Answer in natural language. Which object is closer to the camera taking this photo, Doorway (highlighted by a red box) or black wooden chair with four legs (highlighted by a blue box)? Choose between the following options: black wooden chair with four legs (highlighted by a blue box) or Doorway (highlighted by a red box)
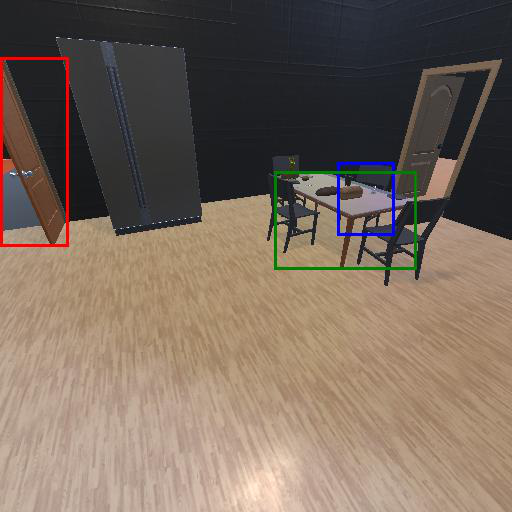
<answer>black wooden chair with four legs (highlighted by a blue box)</answer>